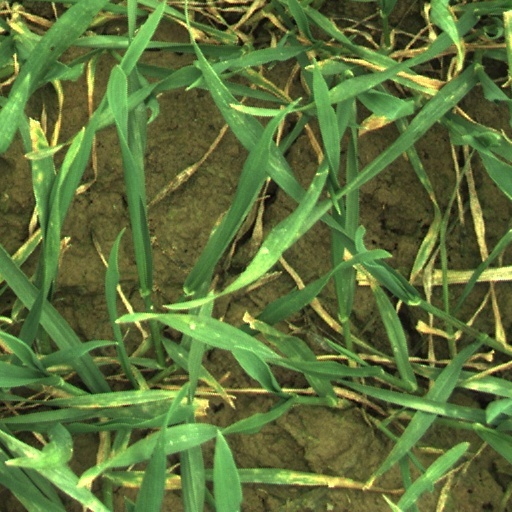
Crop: wheat